Stone Cottage, Minto

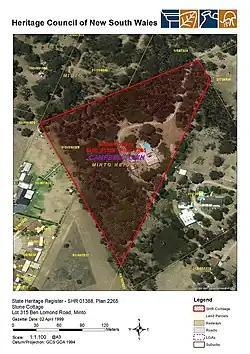
Heritage boundaries

Stone Cottage is a heritage-listed homestead complex at Lot 315 Ben Lomond Road, Minto, City of Campbelltown, New South Wales, Australia. It was designed and built in 1830. It is also known as The Jug site or former Vineyards. Redfern brought out from Maderia on a return trip from England 2 vinedressers - Emmanuel SERRAO who had married Ana De FREITAS in 1820 and worked for their parents Vineyard in Maderia. In 1824 they came to Australia at the request of Redfern. They helped him establish the first vineyard here. The property is owned by the New South Wales Department of Planning and Infrastructure. It was added to the New South Wales State Heritage Register on 2 April 1999.